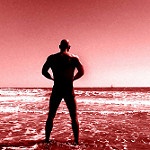
Label: sea